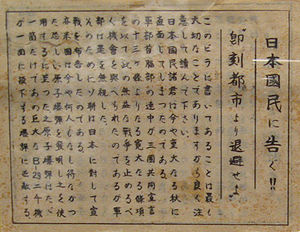
Japans kapitulation / Kejserlig indgriben, allieret reaktion og japansk svar / 13.-14. august
Løbeseddel nedkastet over Japan efter bombardementet af Hiroshima. På løbesedlen står der bl.a.: Det japanske folk står over for et yderst vigtigt efterår. Jeres militære ledere fik forelagt 13 artikler for overgivelse af vores tre-landes alliance for at få afsluttet denne ufrugtbare krig. Dette forslag blev ignoreret af jeres hærledelse... De forenede Stater har udviklet en atombombe, hvilket intet land tidligere har gjort. Det er blevet besluttet at benytte denne frygtelige bombe. En bombe har samme ødelæggelseskraft som 2000 B-29'ere.
Japans kapitulation den 2. september 1945 betød afslutningen på kampene under 2. verdenskrig. I slutningen af juli 1945 var den kejserlige japanske flåde ude af stand til at udføre operationer og de allieredes invasion af Japan var nært forestående. Mens den japanske krigsledelse officielt udtrykte deres vilje til at kæmpe til den bitre ende, gav de overfor det neutrale Sovjetunionen udtryk for ønsket om en forhandlingsfred med favorable betingelser for japanerne. Samtidig gjorde Sovjetunionen sig klar til at angribe japanerne og derigennem opfylde det løfte, som det havde givet USA og Storbritannien ved Teheran-konferencen og Jalta-konferencen.